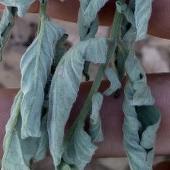
Crop: Tomato
Condition: bacterial-floundering-d